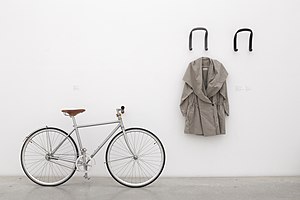
Sögreni
Sögreni Classic (Louisiana Bike) Cykel at Kanazawa 21st Century Museum of Contemporary Art
Sogreni Classic (Louisiana Bike) at Kanazawa 21st Century Museum of Contemporary Art
Søren Sögreni er en dansk designer af blandt andet cykler. Foruden de håndbyggede cykler produceres der også cykellygter, ringeklokker, bukseholdere og pedaler i eget design i butikken i Sankt Peders Stræde i København. Sögrenis cykler eksporteres til udvalgte forhandlere i hele verden, og er blevet udstillet på blandt andet Louisiana og New Museum of Contemporary Art i New York. I november 2008 startede Søren Sögreni et samarbejde med Georg Jensen, som resulterede i en serie cykler helt i sølvfarve og med detaljer i rent sterling sølv.